Marcario García

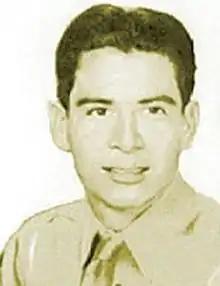
Staff Sergeant Marcario García, Medal of Honor recipient

Staff Sergeant Marcario García also known as Macario García (January 20, 1920 – December 24, 1972) was the first Mexican immigrant to receive the Medal of Honor, the United States' highest military decoration. He received the award for his heroic actions as a soldier during World War II.